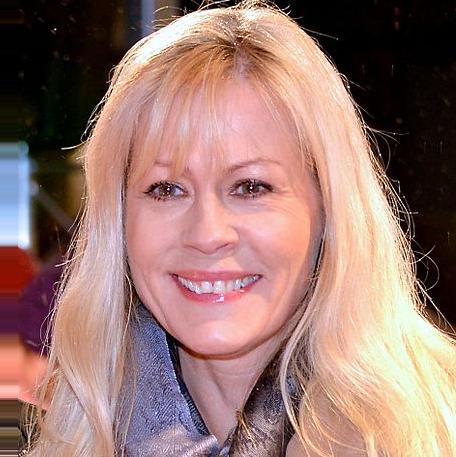
Age: 56